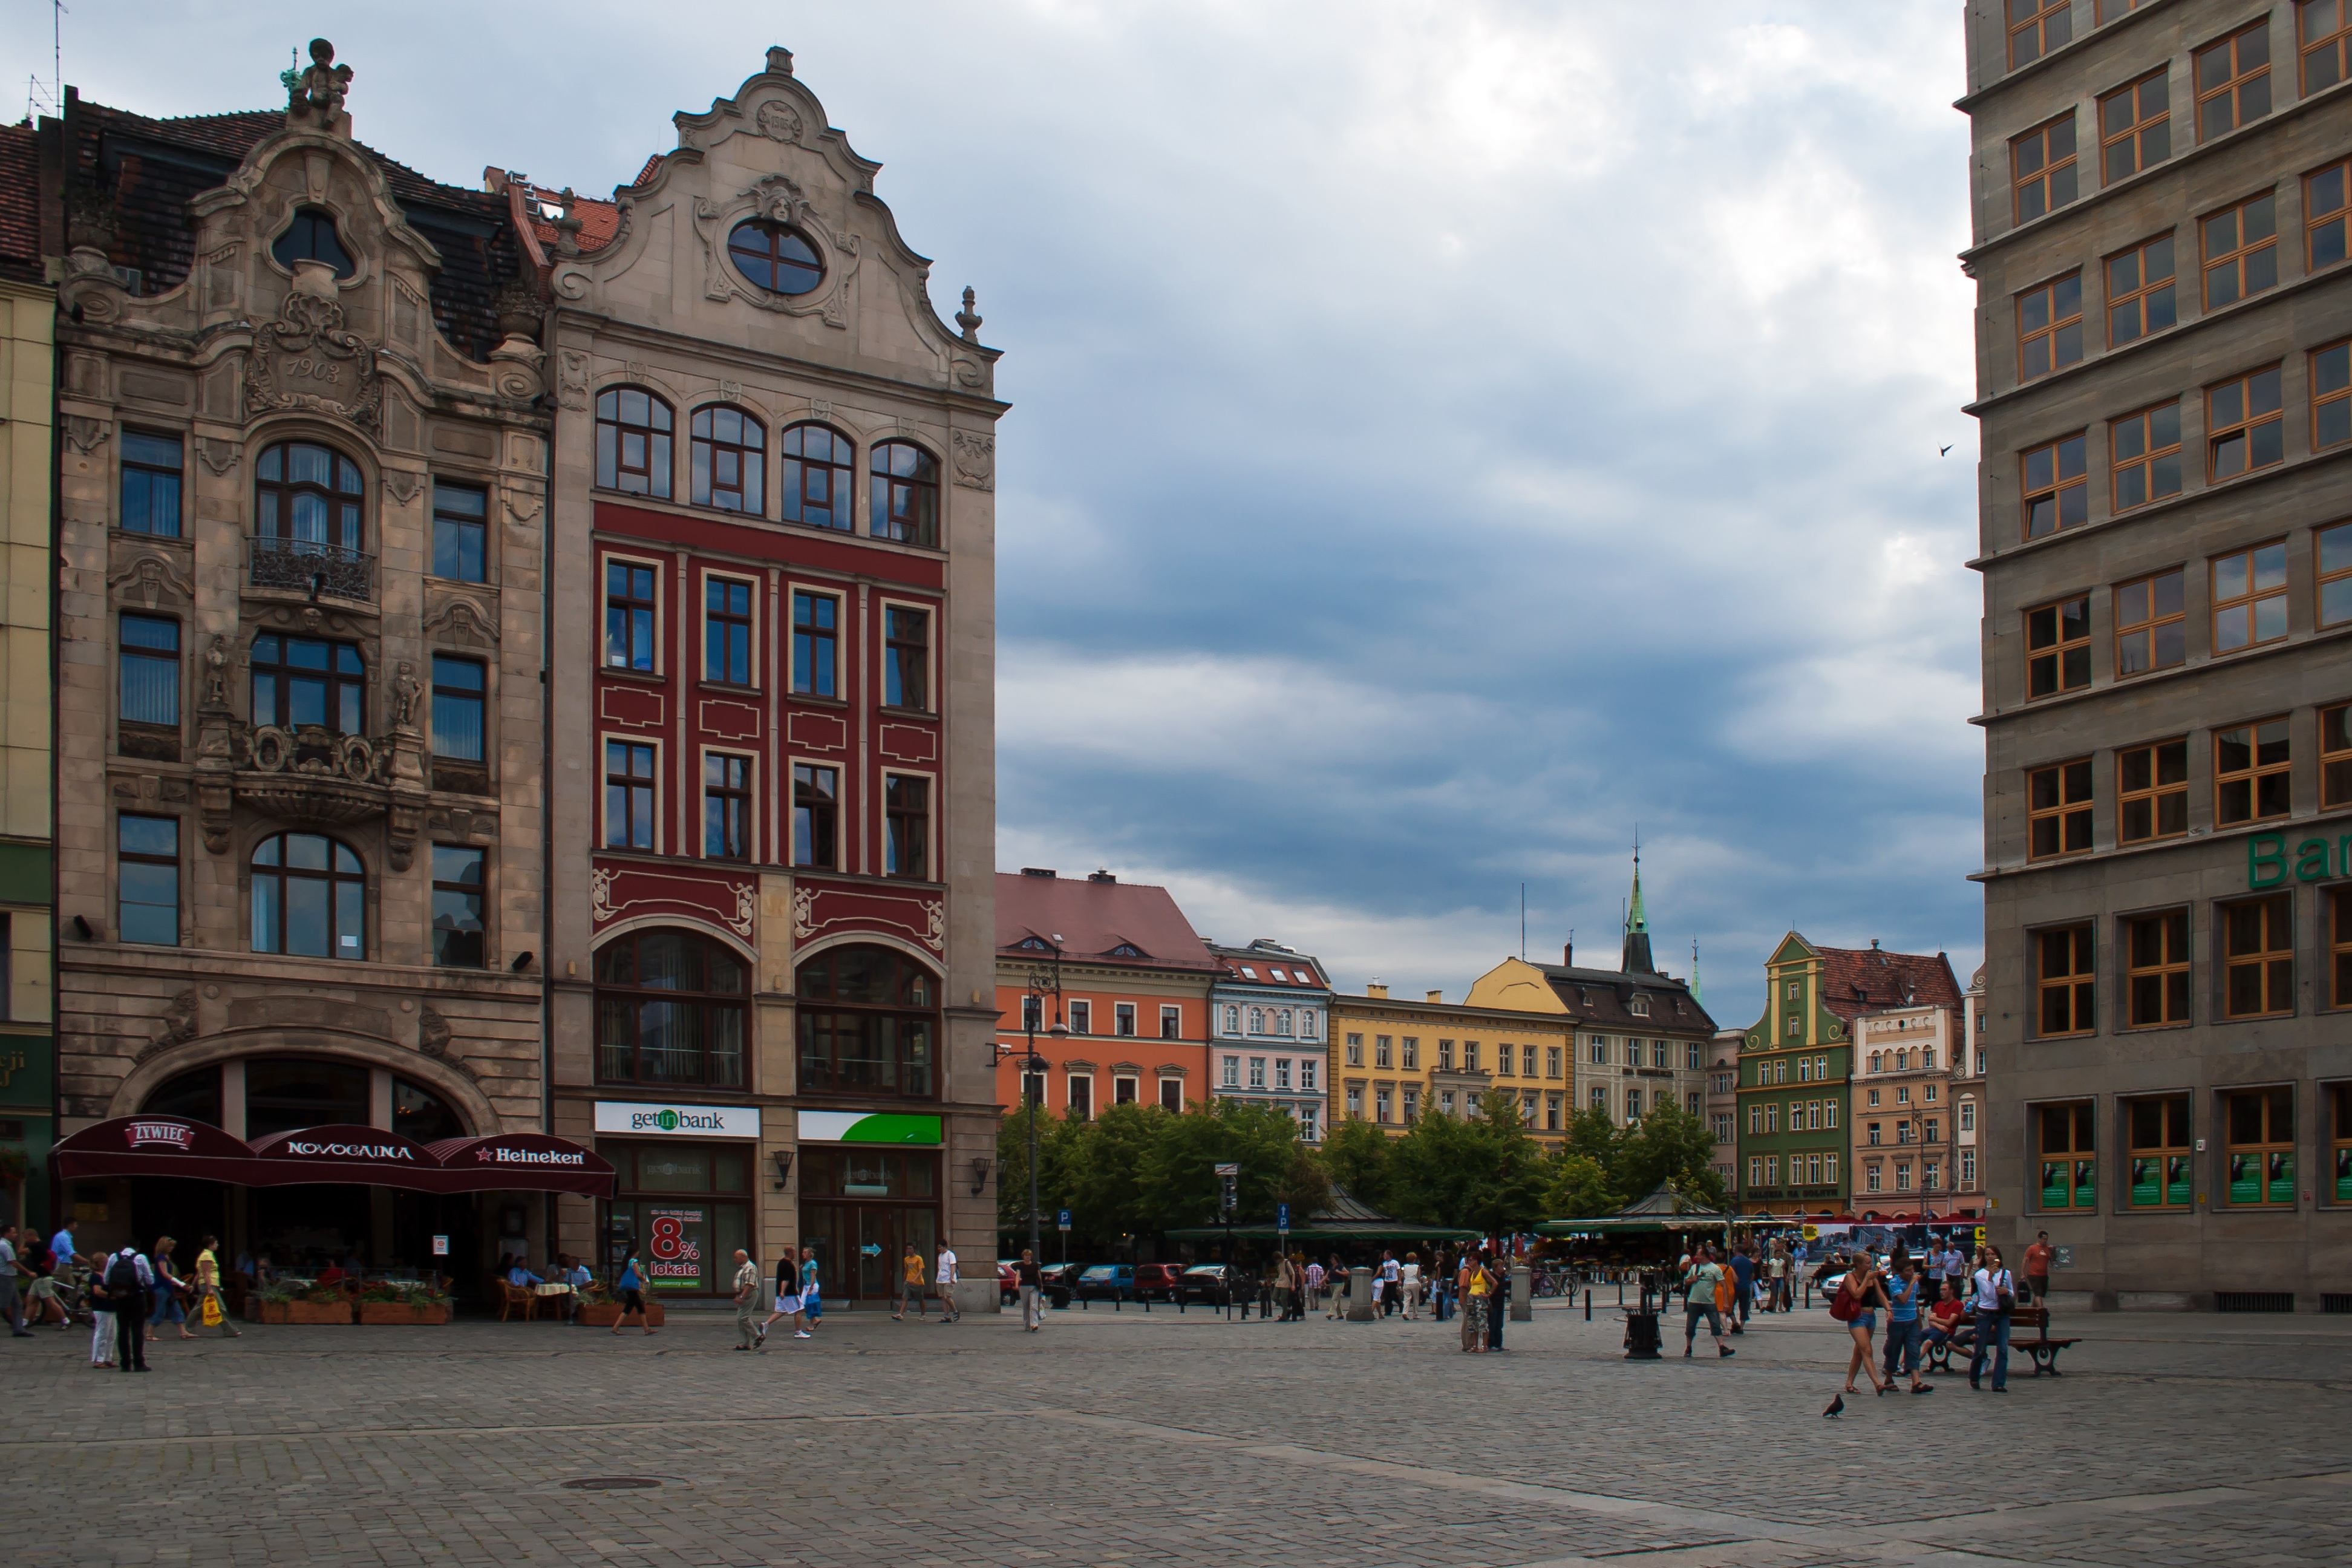
architecture, road, street, town, city, cityscape, downtown, plaza, landmark, facade, marketplace, tourism, infrastructure, town square, metropolis, silesia, neighbourhood, wroclaw, wroc aw, urban area, human settlement